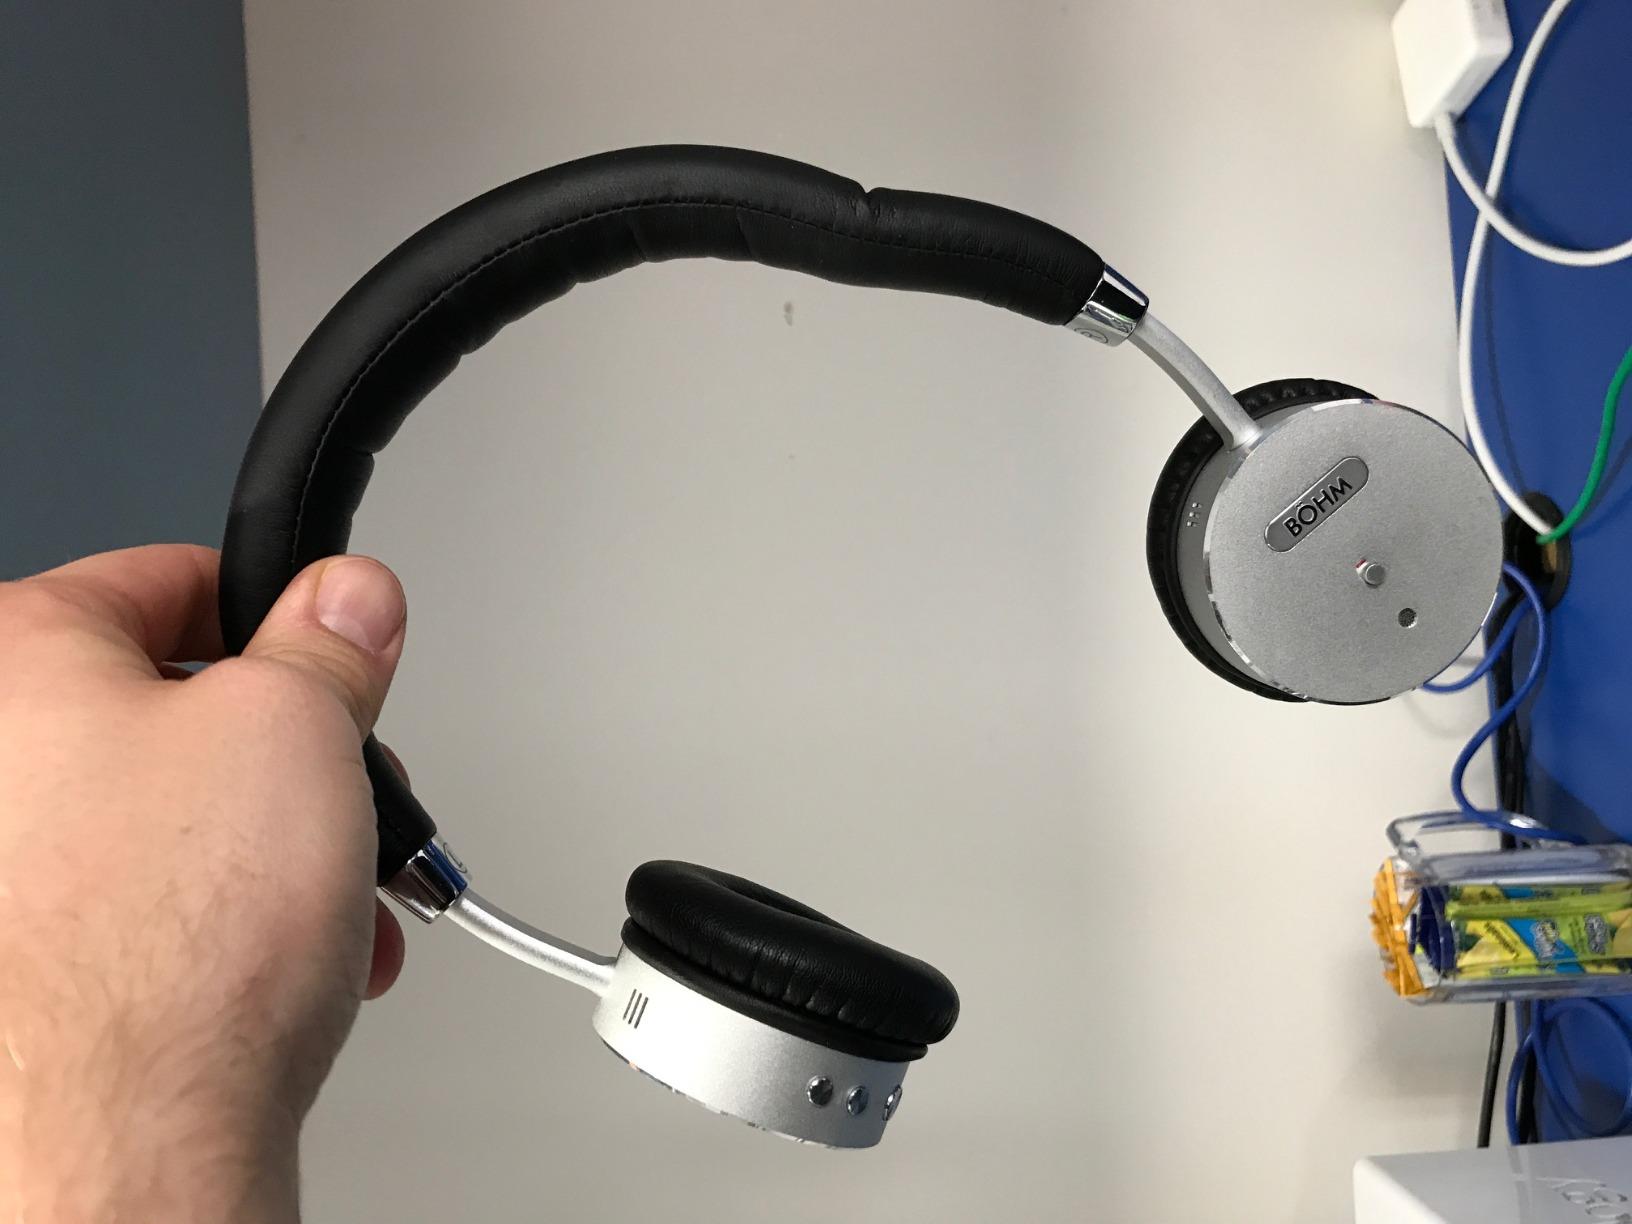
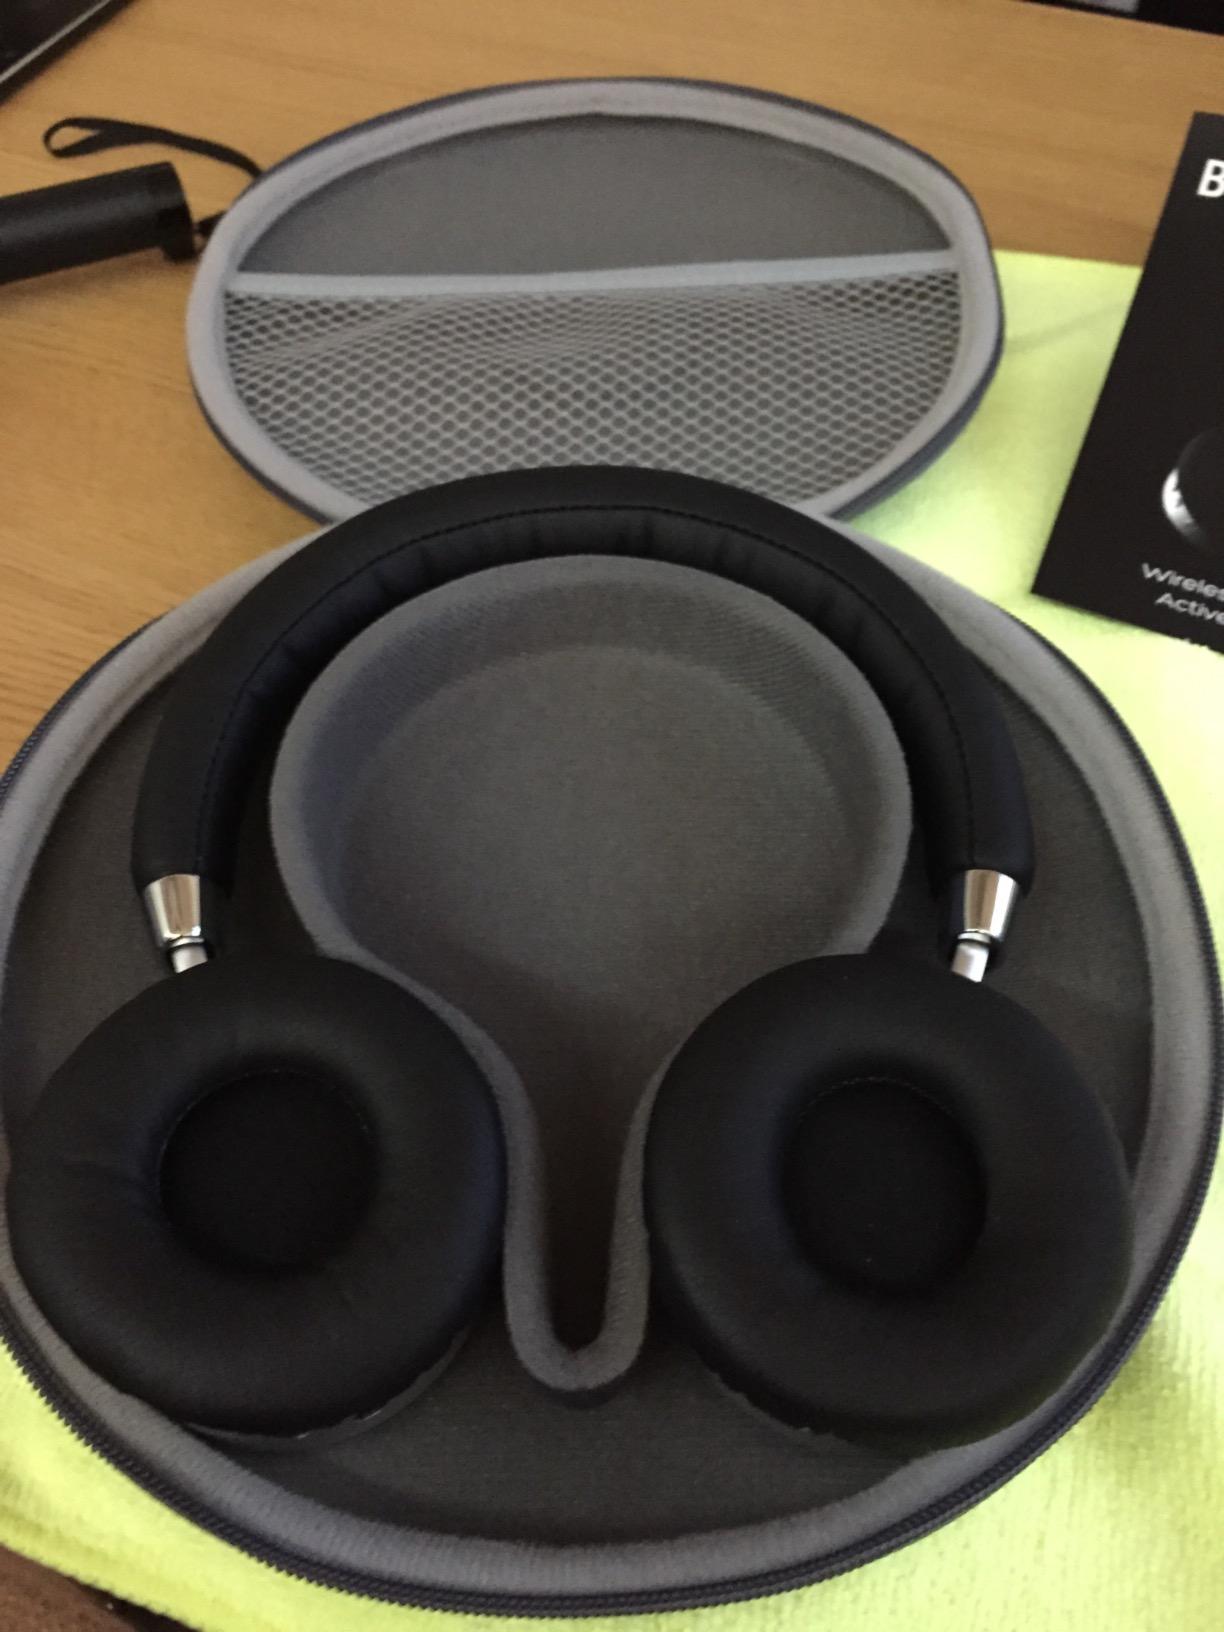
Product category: headphones
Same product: yes